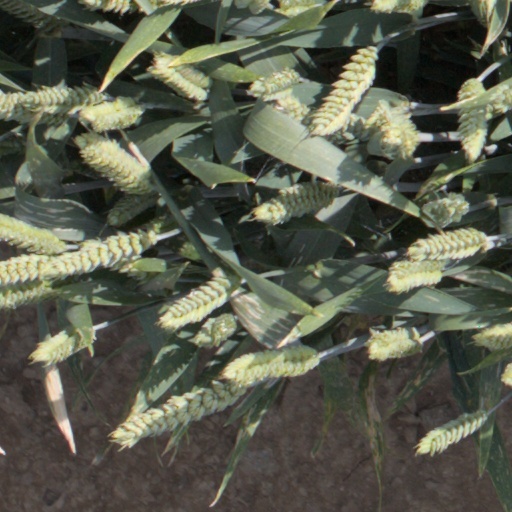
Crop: wheat